Pacific Fleet Band

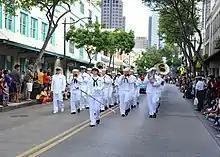
Members of the Pacific Fleet Band during the 2014 Night in Chinatown Street Festival.

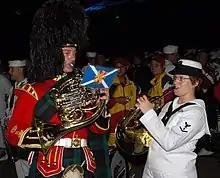
A band member with a member of the Band of the Royal Regiment of Scotland.

The Pacific Fleet Band is a United States Navy military Band that is attached to the United States Pacific Fleet based at Naval Station Pearl Harbor. It performs at civilian/military ceremonies, military parades, and unit/community events. It operates under the direct control and supervision of Fleet Band Activities, the official navy music program. It is alsk under the operational control of the Commander in Chief, U.S. Pacific Fleet.